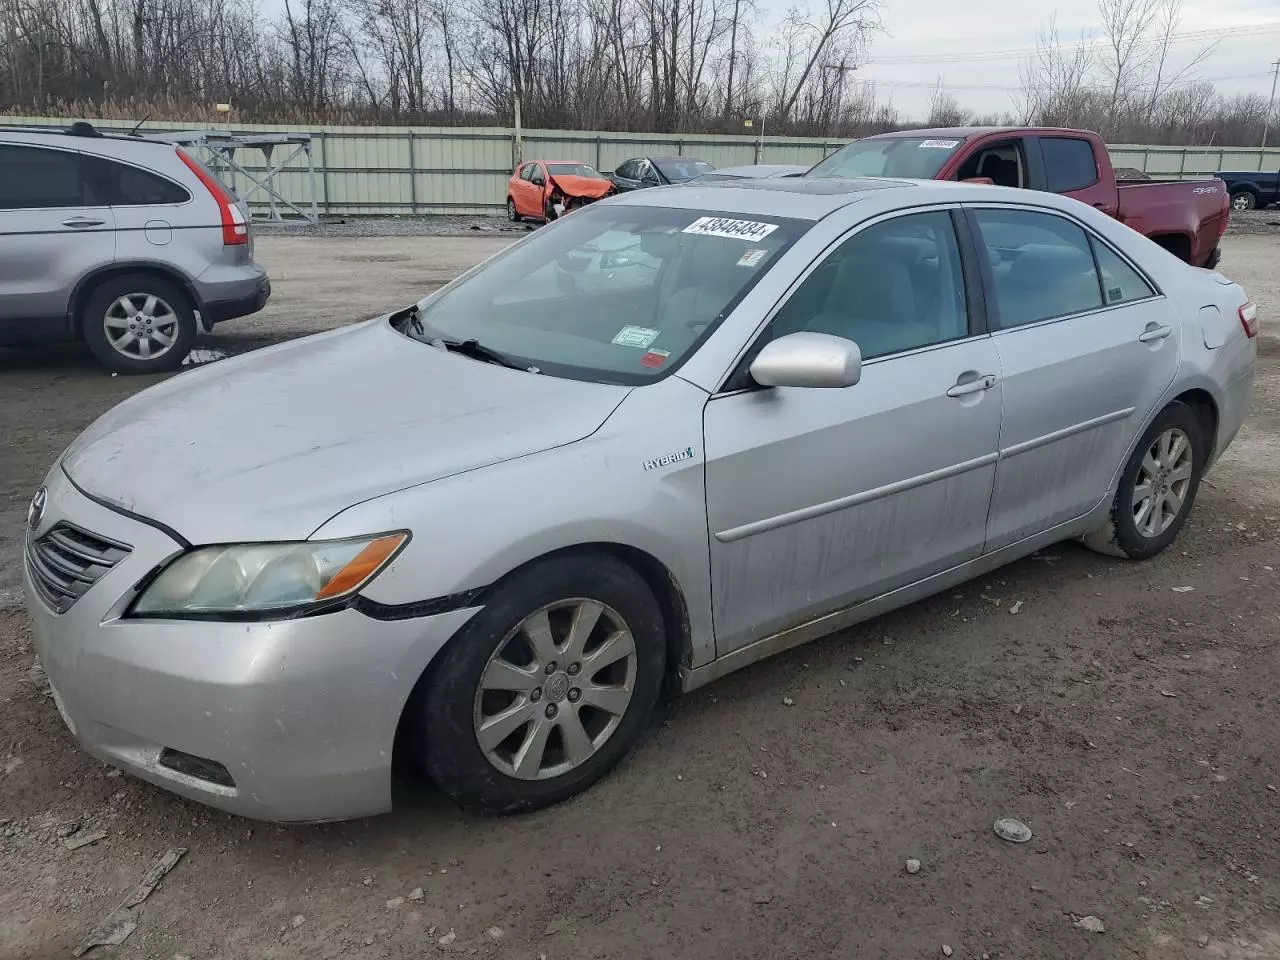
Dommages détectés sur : pare-choc avant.
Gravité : mineur